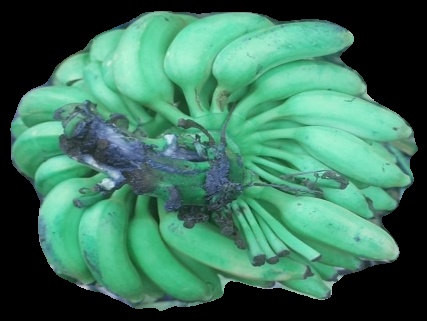
Variety: elakki-bale
Grade: grade1